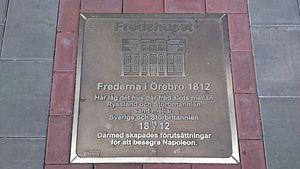
Les traités d'Örebro sont signés à Örebro le 18 juillet 1812 par le Royaume-Uni et, respectivement, par la Russie et par la Suède. Ces traités mettent fin à la guerre anglo-russe en même temps qu'à la guerre anglo-suédoise. Cette dernière n'a toutefois existé que sur le papier, par la déclaration de guerre adressée par la Suède au Royaume-Uni, aucune bataille n'ayant été livrée, la Grande-Bretagne continuant de stationner des navires à l'île suédoise de Hanö et de commercer avec les pays baltes.